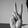
ASL letter: V